Fritz von Dardel

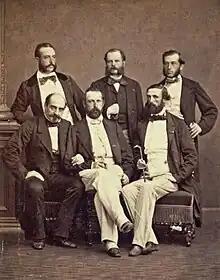
Adjutant Daniel Nordlander (upper left), with Adjutant Fritz von Dardel, Ordonnance Officer Ferdinand-Alphonse Hamelin, General Henri-Pierre Castelnau, King Charles XV of Sweden and Prince Oscar, future King Oscar II of Sweden, at the International Exposition (1867) in Paris, France.

Fritz Ludvig von Dardel (24 March 1817 – 27 May 1901) was a Swedish diarist, illustrator and early comics artist. He was a courtier, and is known for his diary and illustrations depicting the life of the Swedish court in the mid-19th century.